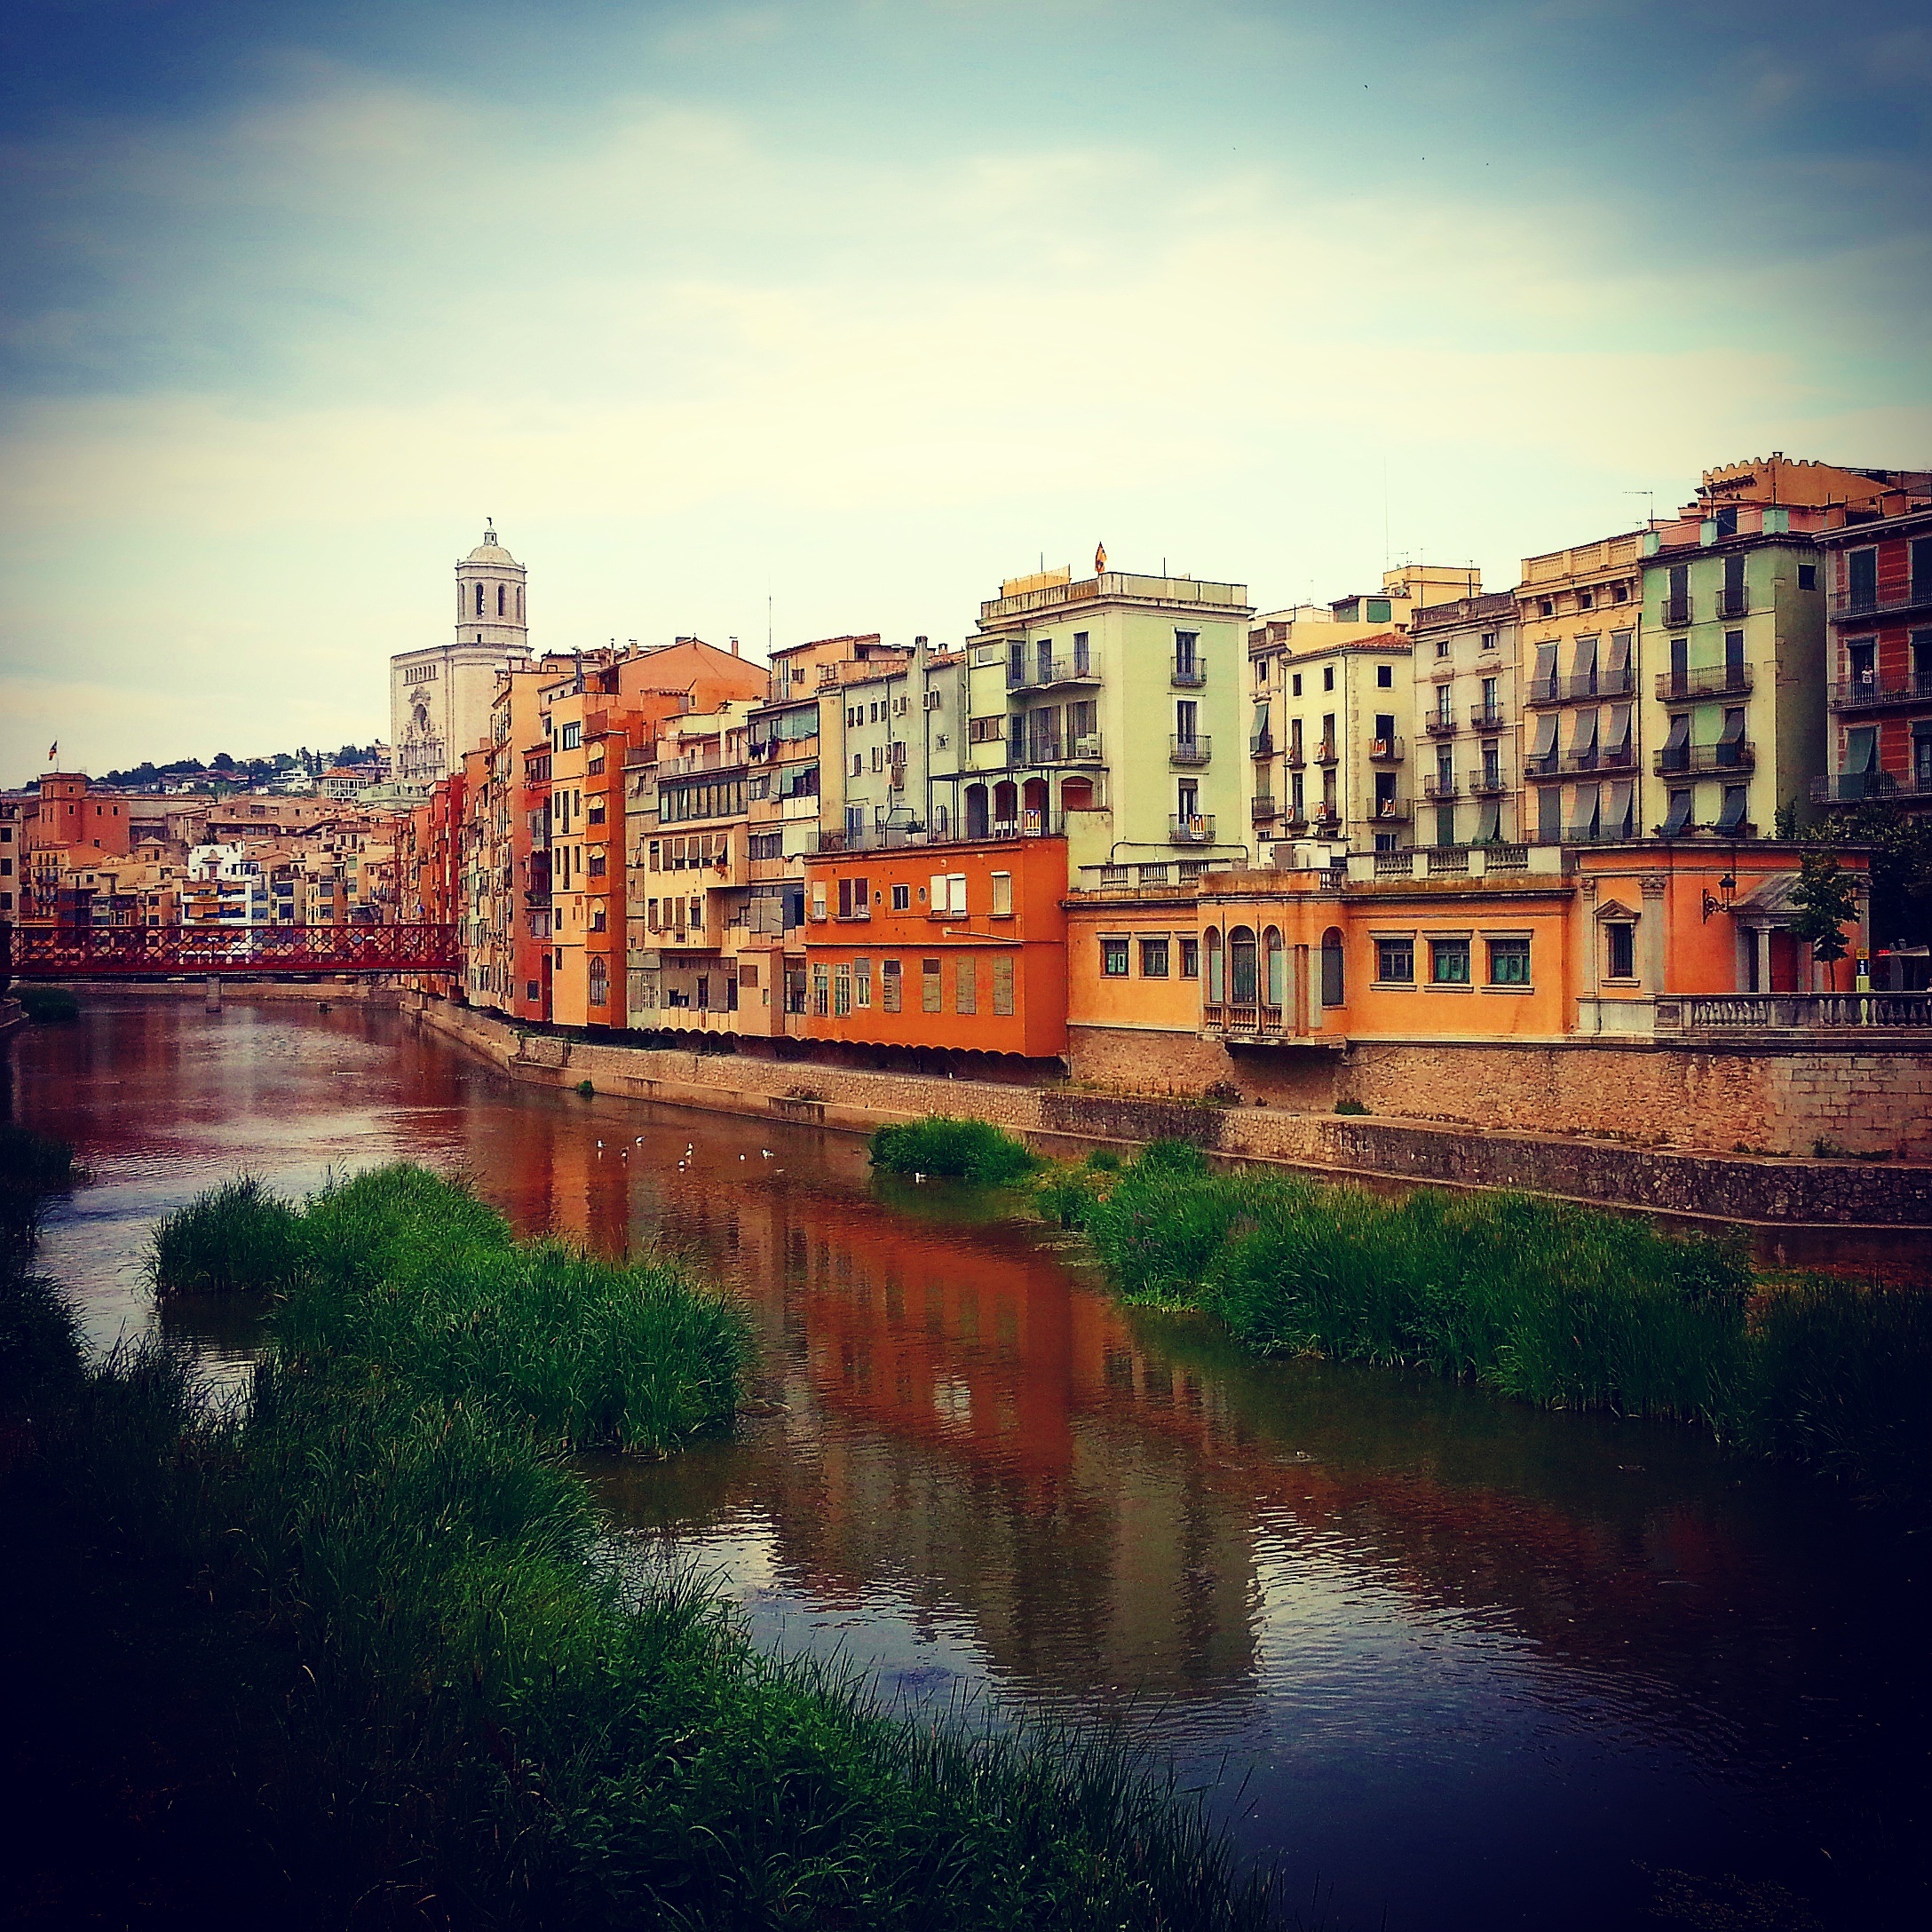
landscape, sea, sunset, skyline, night, morning, town, city, river, canal, cityscape, dusk, evening, reflection, vehicle, harbor, waterway, body of water, channel, girona, urban area, geographical feature, human settlement, onyar